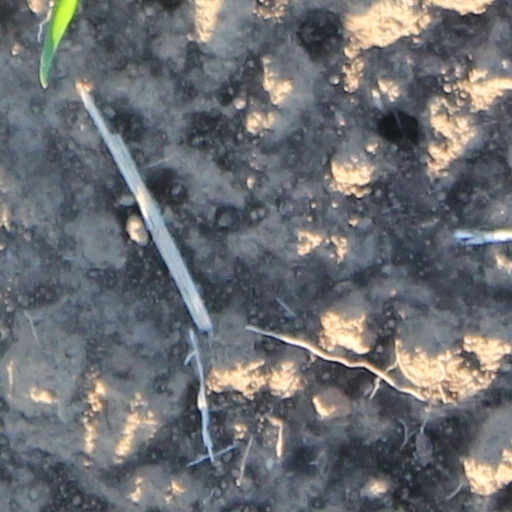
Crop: wheat